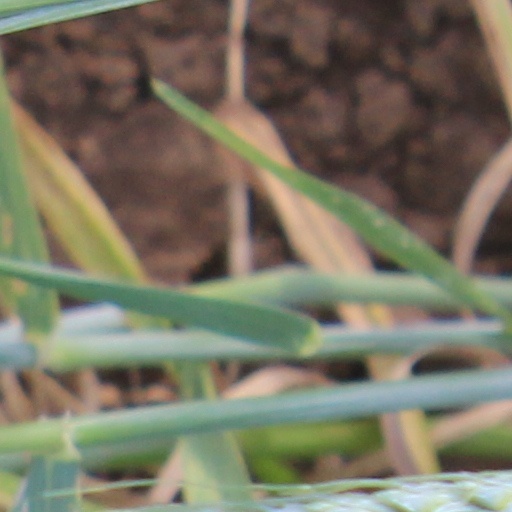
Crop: wheat